Monnett Moni

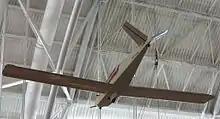
Monnett Moni at the Steven F. Udvar-Hazy Center of the National Air and Space Museum

Examples of the Moni are on display at the Steven F. Udvar-Hazy Center of the National Air and Space Museum, and the EAA AirVenture Museum.